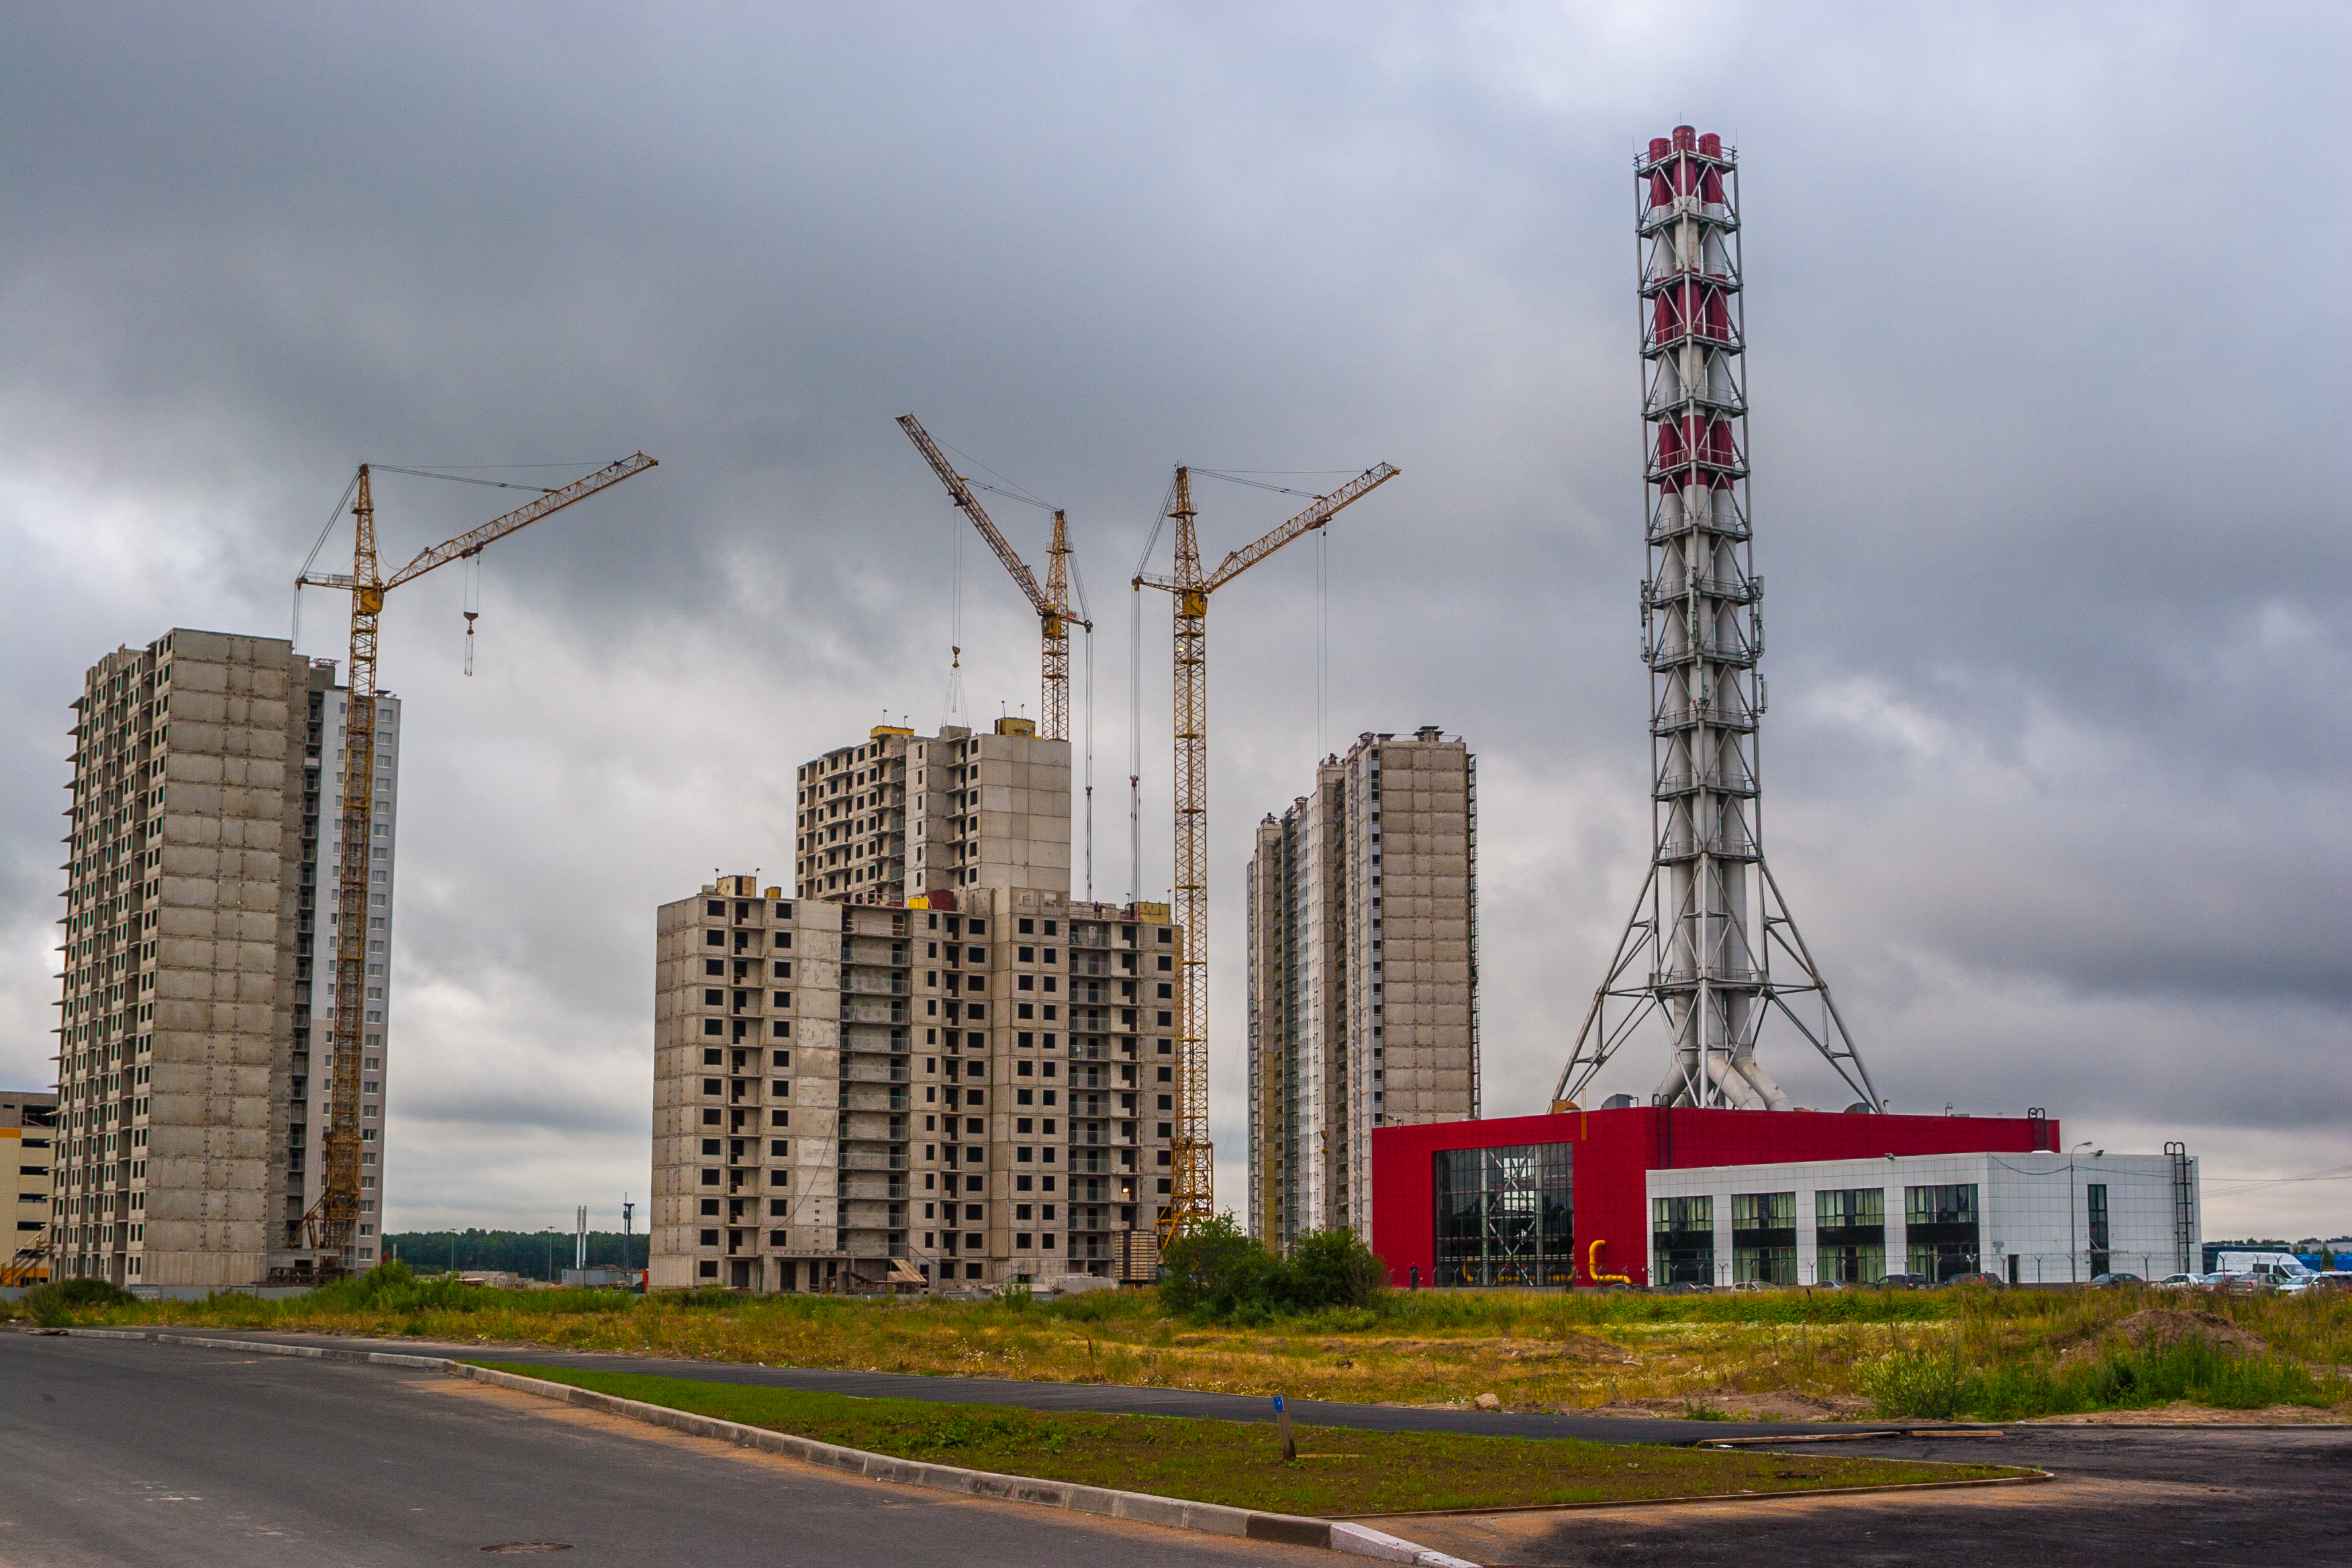
image, tower block, crane, skyscraper, metropolitan area, landmark, building, project, architecture, city, tower, urban area, construction, condominium, sky, commercial building, construction equipment, public utility, mixed use, industry, metropolis, urban design, skyline